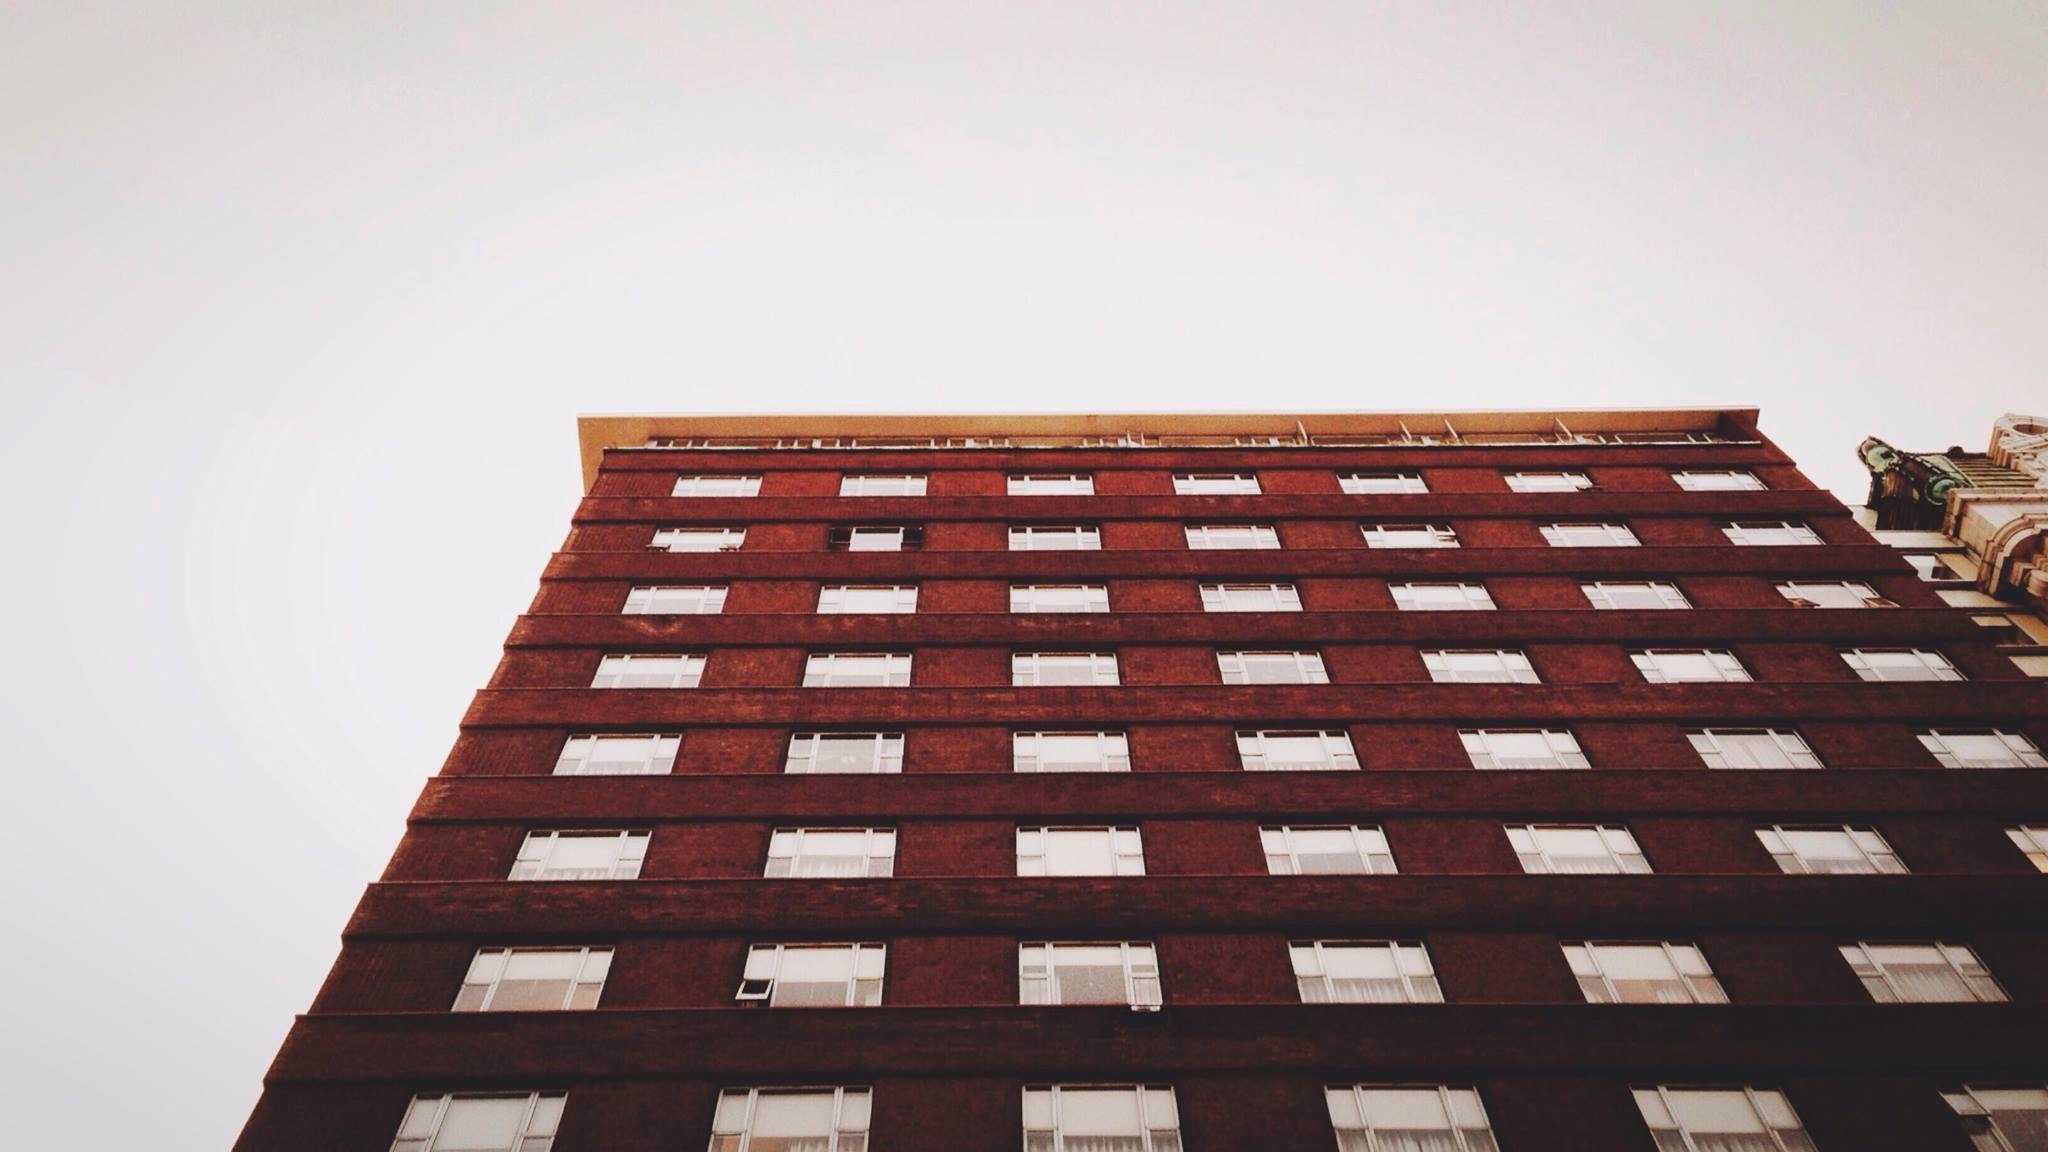
architecture, structure, wood, floor, perspective, roof, building, urban, highrise, ceiling, high, red, exterior, brick, apartment, design, windows, shape, flooring, daylighting